Volkert Overlander

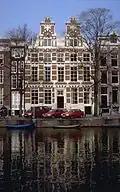
Overlaner lived in "De Dolphijn", Singel 140

Volkert Overlander worked as a merchant and shipowner. In 1602 Volkert Overlander became one of the founders of the Dutch East Trading Company. He lived in the cityhouse De Dolphijn in the Amsterdam Singel, which he bought in 1609 from the important writer and thinker Hendrick Laurensz Spiegel for 14,000 guilders. In 1603 he was appointed Schepen of Amsterdam, and between 1605 and 1630 he was member of the Vroedschap. Between 1614 and 1621 he became a councillor of the Admiralty of Amsterdam. In 1618 Volkert bought the Free and High Fief Ilpendam and Purmerland from the "Creditor" from the Count of Egmond and in 1622 he built the castle of Ilpenstein. In 1620 Overlander was raised to the hereditary knighthood by the English King James I through the mediation of his brother-in-law Pieter Jansz Hooft. He was made first Dijkgraaf of the Purmer in the early 1620s. In the years 1621 and 1628 he was appointed burgomaster of Amsterdam. In 1628 Overlander became an advisor of the States of Holland and West Friesland in The Hague, a position which he held until his death. After his death his fortune was estimated at 150,000 guilders.